Per Abramsen

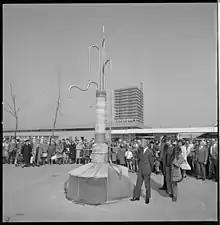
Presentation of sculpture "Baken" in Rotterdam in 1971

In 1969 a sculpture of Abramsen was donated by Siemens to the municipal of Rotterdam. In 1971 Abramsen and Rob Maingay donated the people of Rotterdam a sculpture of their own as a political statement, that artists don't only live on the costs of the community. This was the sculpture called "Baken".